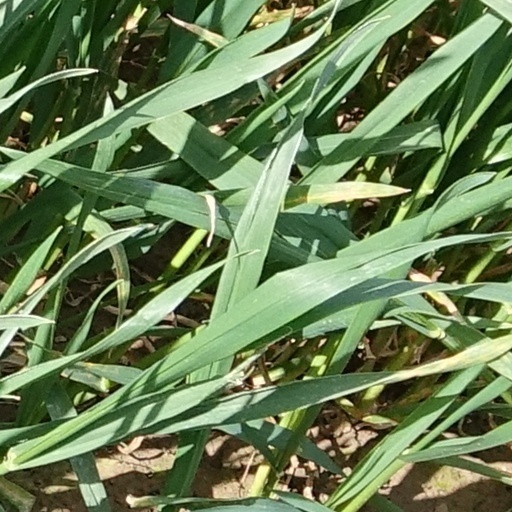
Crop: wheat